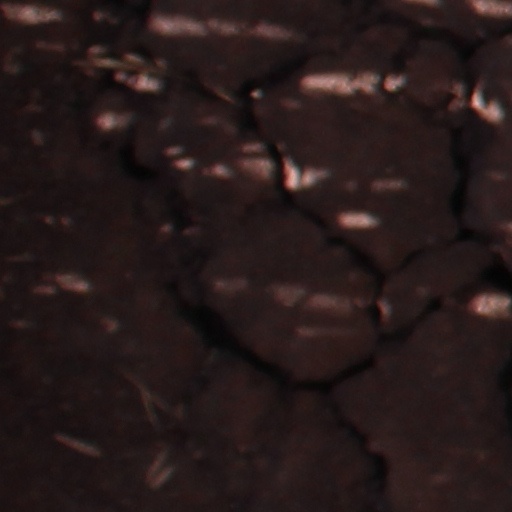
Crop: wheat